Fengshui (2018 film)

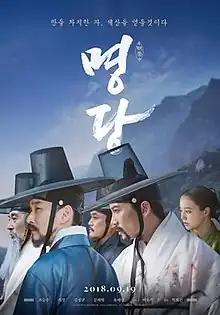
Official release poster

Fengshui (also referred as Feng Shui or Grave Site) is a 2018 South Korean period action drama film directed by Park Hee-gon. It stars Cho Seung-woo, Ji Sung, Kim Sung-kyun, Moon Chae-won, Yoo Jae-myung and Baek Yoon-sik. The film tells the story of a "pungsu" expert, Park Jae-sang, who can determine the land that bring good fortune and people around him who compete to occupy the land in order to change their fate and become king.